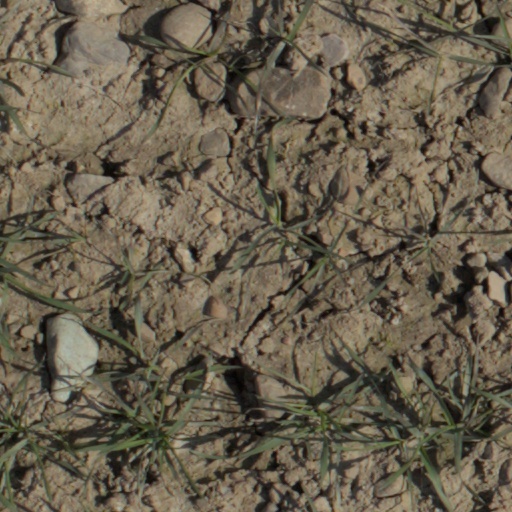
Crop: wheat